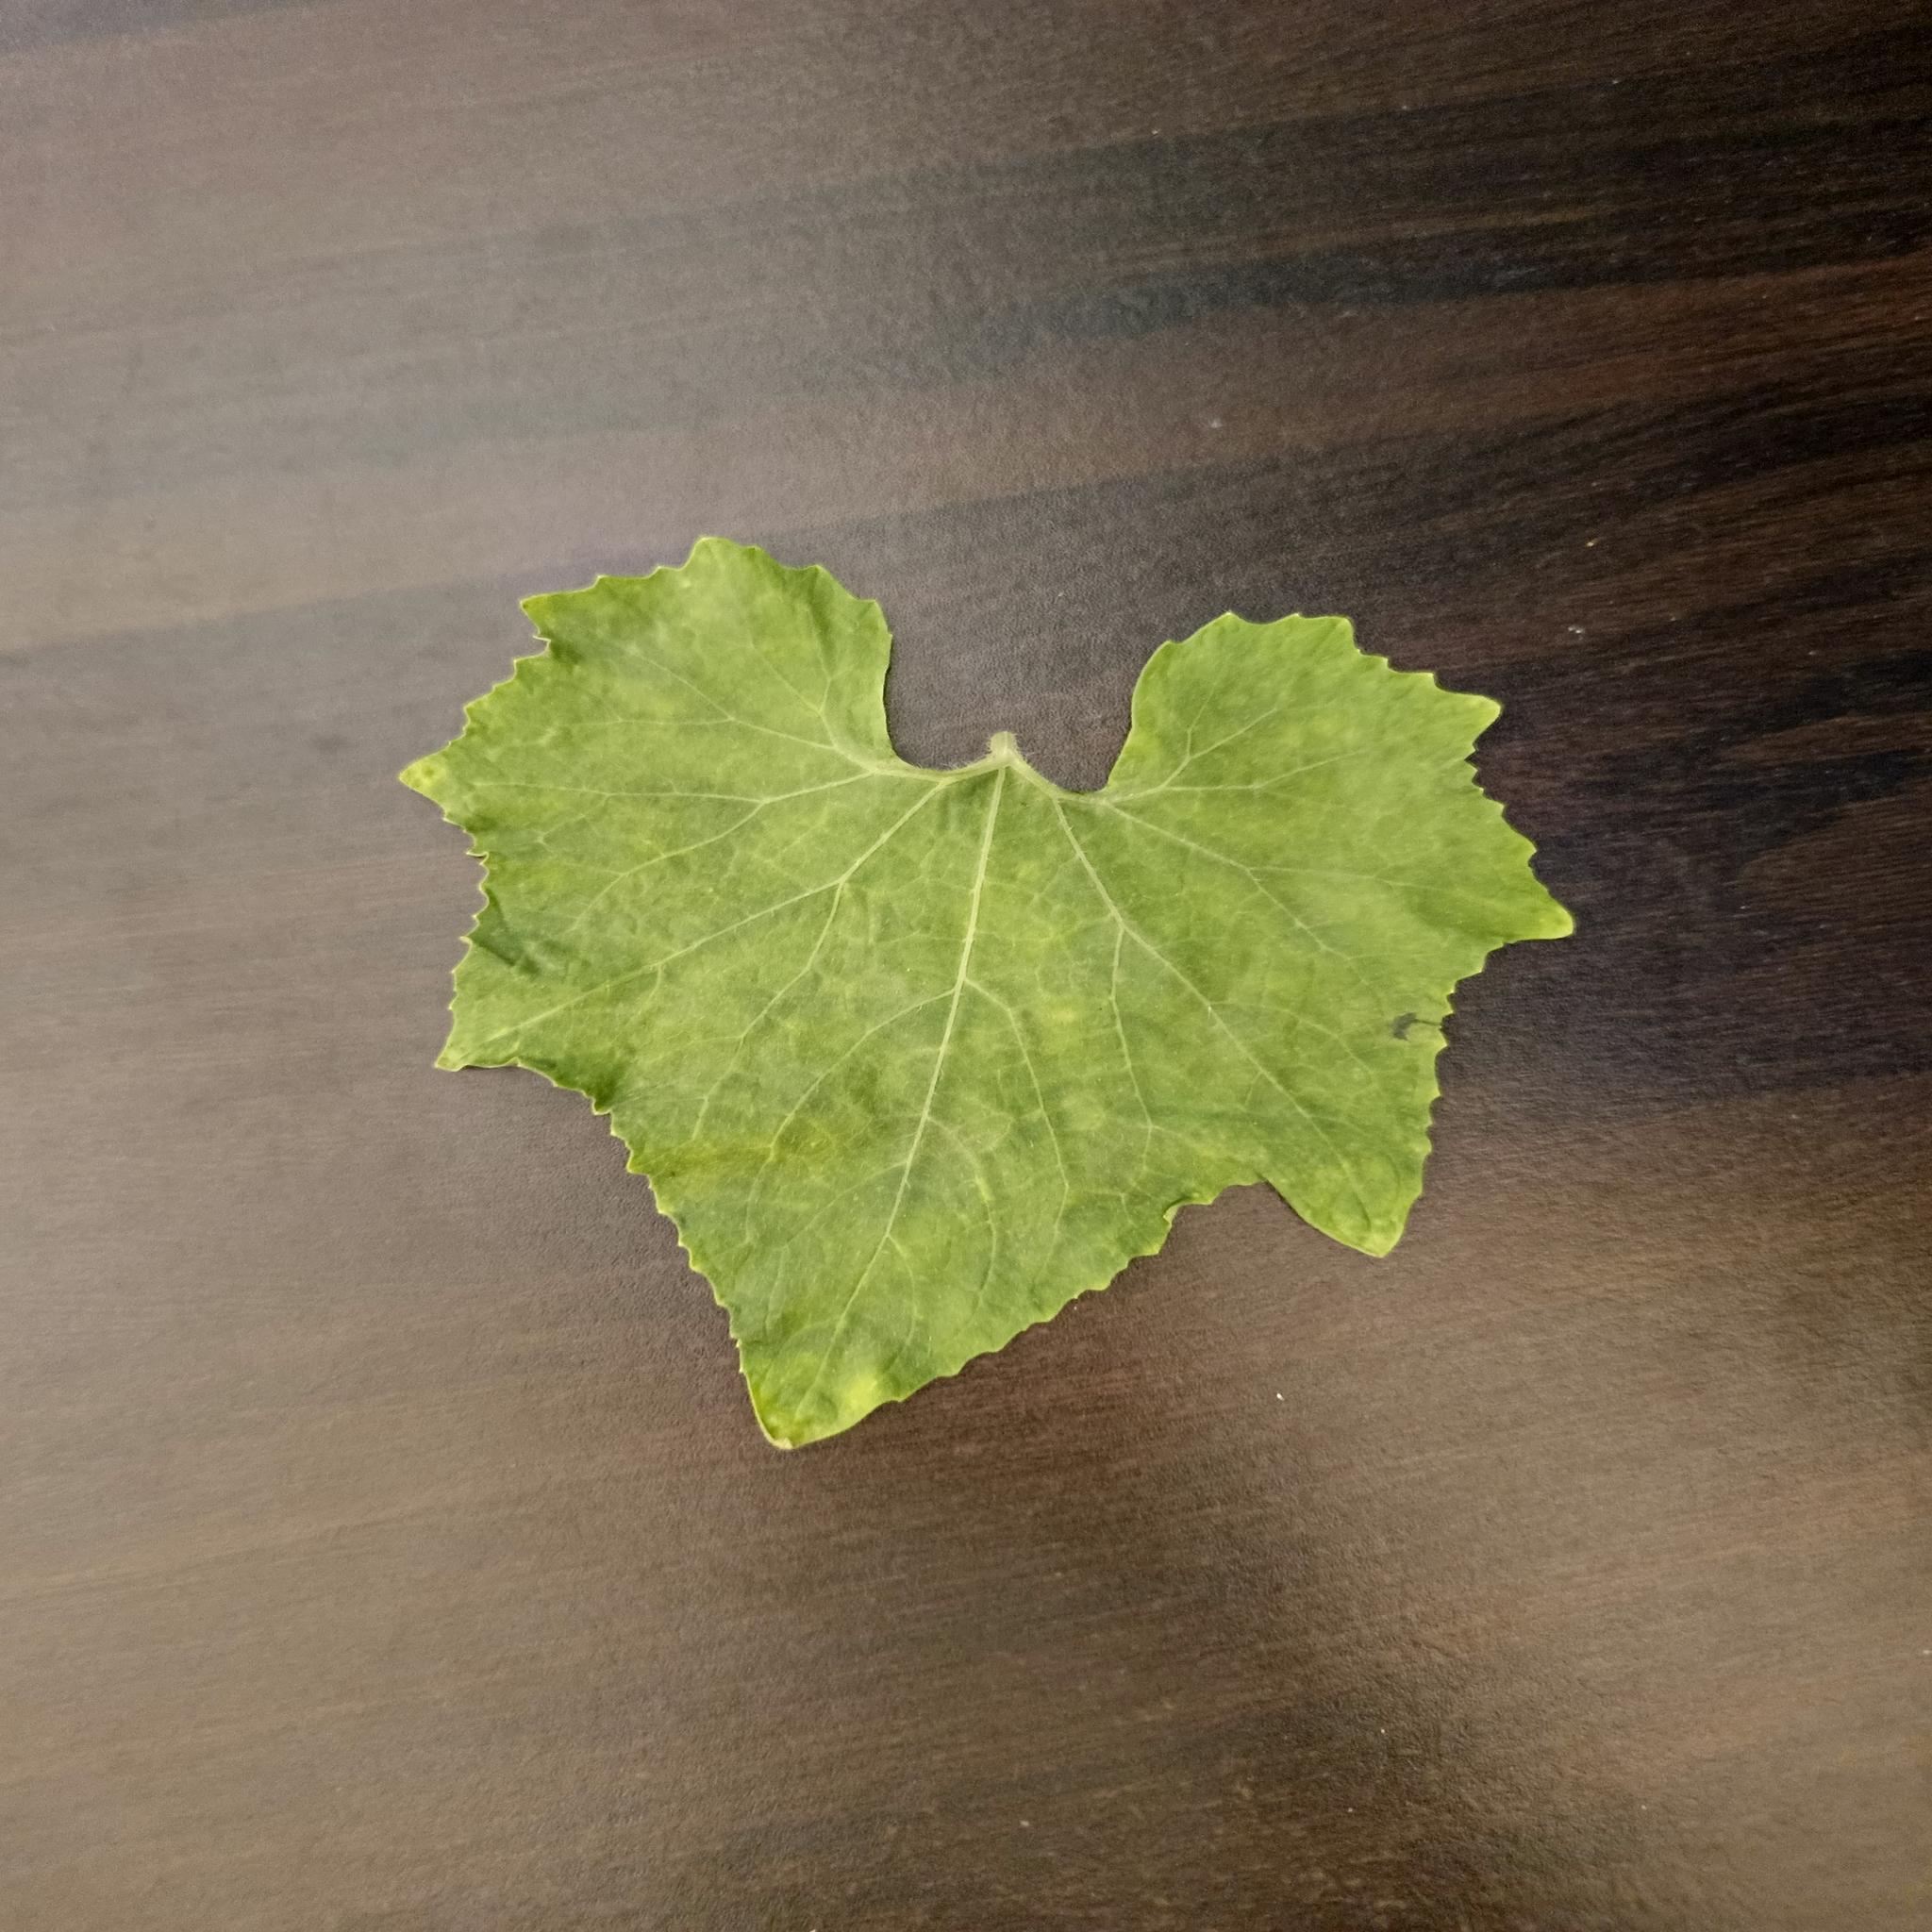
Label: Healthy